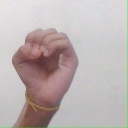
अक्षर: ऊ